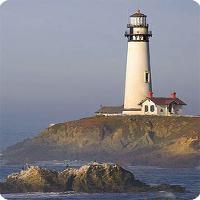
Weather: cloudy or overcast